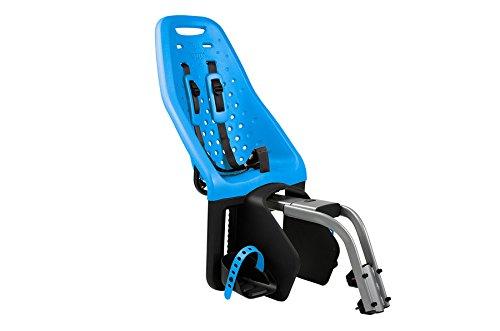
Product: Thule Yepp Maxi Child Bike Seat
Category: Sports & Outdoors | Outdoor Recreation | Cycling | Kids' Bikes & Accessories | Kids' Accessories
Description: Easy mounting of the child bike seat on the frame of your bike.
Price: $249.95
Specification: Product Dimensions:         11.8 x 11.8 x 11.8 inches ; 4.41 pounds    |Shipping Weight: 15.4 pounds (View shipping rates and policies)|Domestic Shipping: Item can be shipped within U.S.|International Shipping: This item can be shipped to select countries outside of the U.S.  Learn More|Shipping Advisory: This item must be shipped separately from other items in your order.  Additional shipping charges will not apply.|ASIN: B007FQT0MG|Item model number: 12020232|    #145    in Kids' Bike Accessories    |    #31    in Bike Child Seats